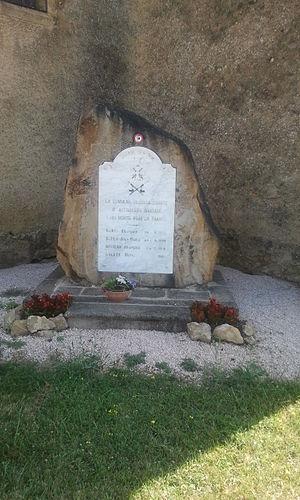
Monument aux morts d'Artiguedieu
Artiguedieu est une ancienne commune située à Seissan, dans le département du Gers.